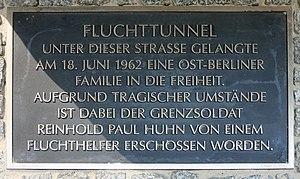
Reinhold Huhn, né le 8 mars 1942 à Braniewo en Prusse-Orientale et assassiné le 18 juin 1962 à Berlin-Est auprès du Mur de Berlin, est un policier est-allemand. Il est sans doute le mieux connu des six gardes frontaliers est-allemands tués par des personnes passant le Mur vers l'Ouest entre 1962 et 1980.